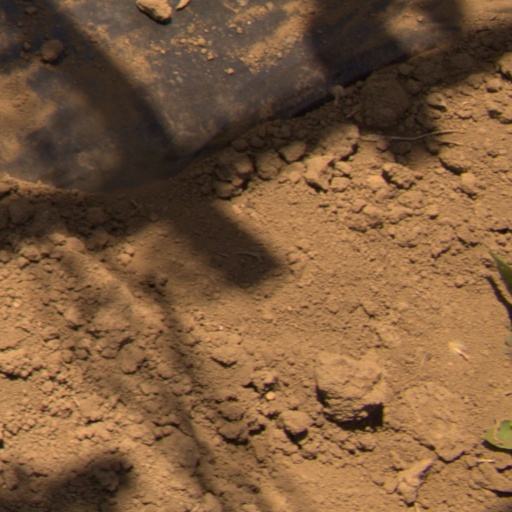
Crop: Jerusalem artichoke